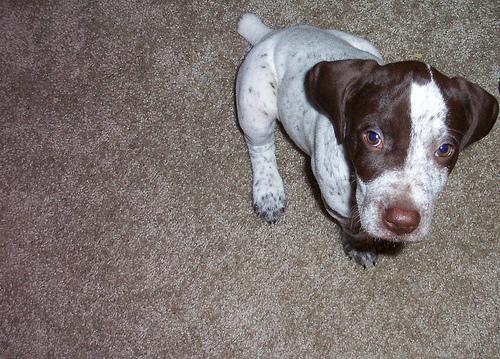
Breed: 211-n000059-German_short_haired_pointer